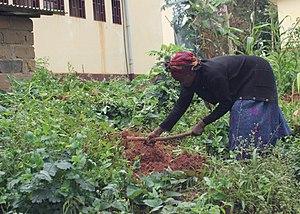
Les Bafia sont une population bantoue d'Afrique centrale, établie au Cameroun sur la rive droite du Mbam, à l'est des monts Bapéi.
Bafia est une ville du Cameroun située dans la région du Centre, à 120 km au nord de Yaoundé. Bafia est le chef-lieu du département du Mbam-et-Inoubou. Elle compte environ 55 700 habitants. Elle est la troisième plus grande ville de la région du Centre après Yaoundé et Mbalmayo.